Lécera

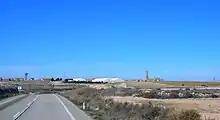
Lécera town; view from the east

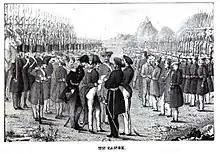
Exchange of prisoners of war following the Treaty of Lécera in 1839

Lécera is a municipality located in the Campo de Belchite comarca, province of Zaragoza, Aragon, Spain. According to the 2004 census (INE), the municipality has a population of 777 inhabitants.